Australian Electoral Commission

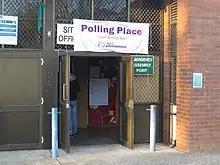
Entrance to polling station run by the Australian Electoral Commission (2016 federal election)

The Australian Electoral Commission (AEC) is the independent statutory agency of the Australian Government responsible for the management and oversight of Australian federal elections, plebiscites, referendums and some trade union elections.